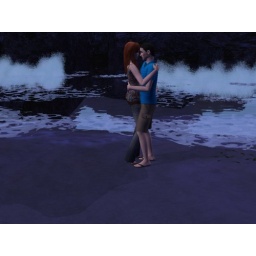
And then they went down to the beach behind the house and slow danced near the crashing waves.